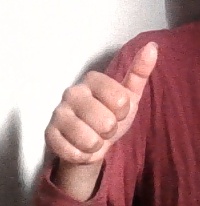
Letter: aleff